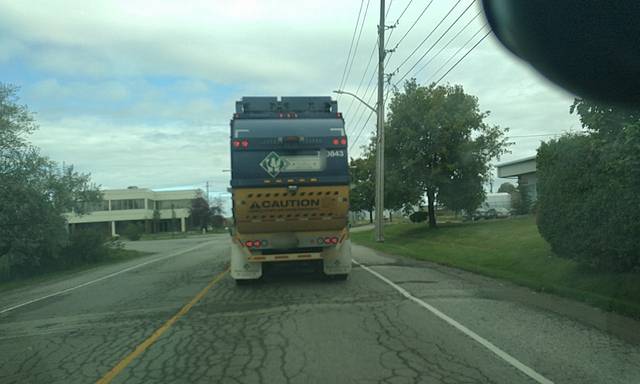
Region: Canada
Coordinates: 44.075, -79.43